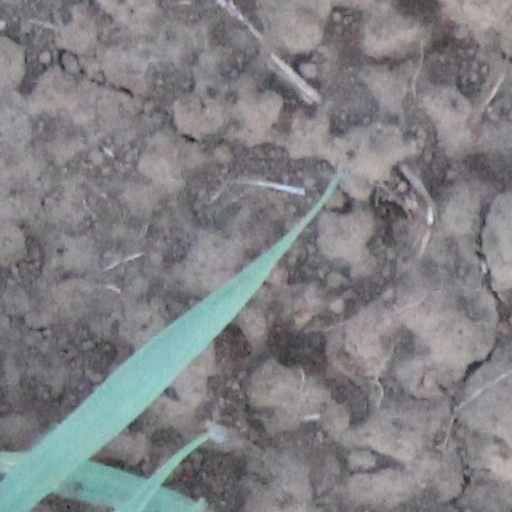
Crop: wheat